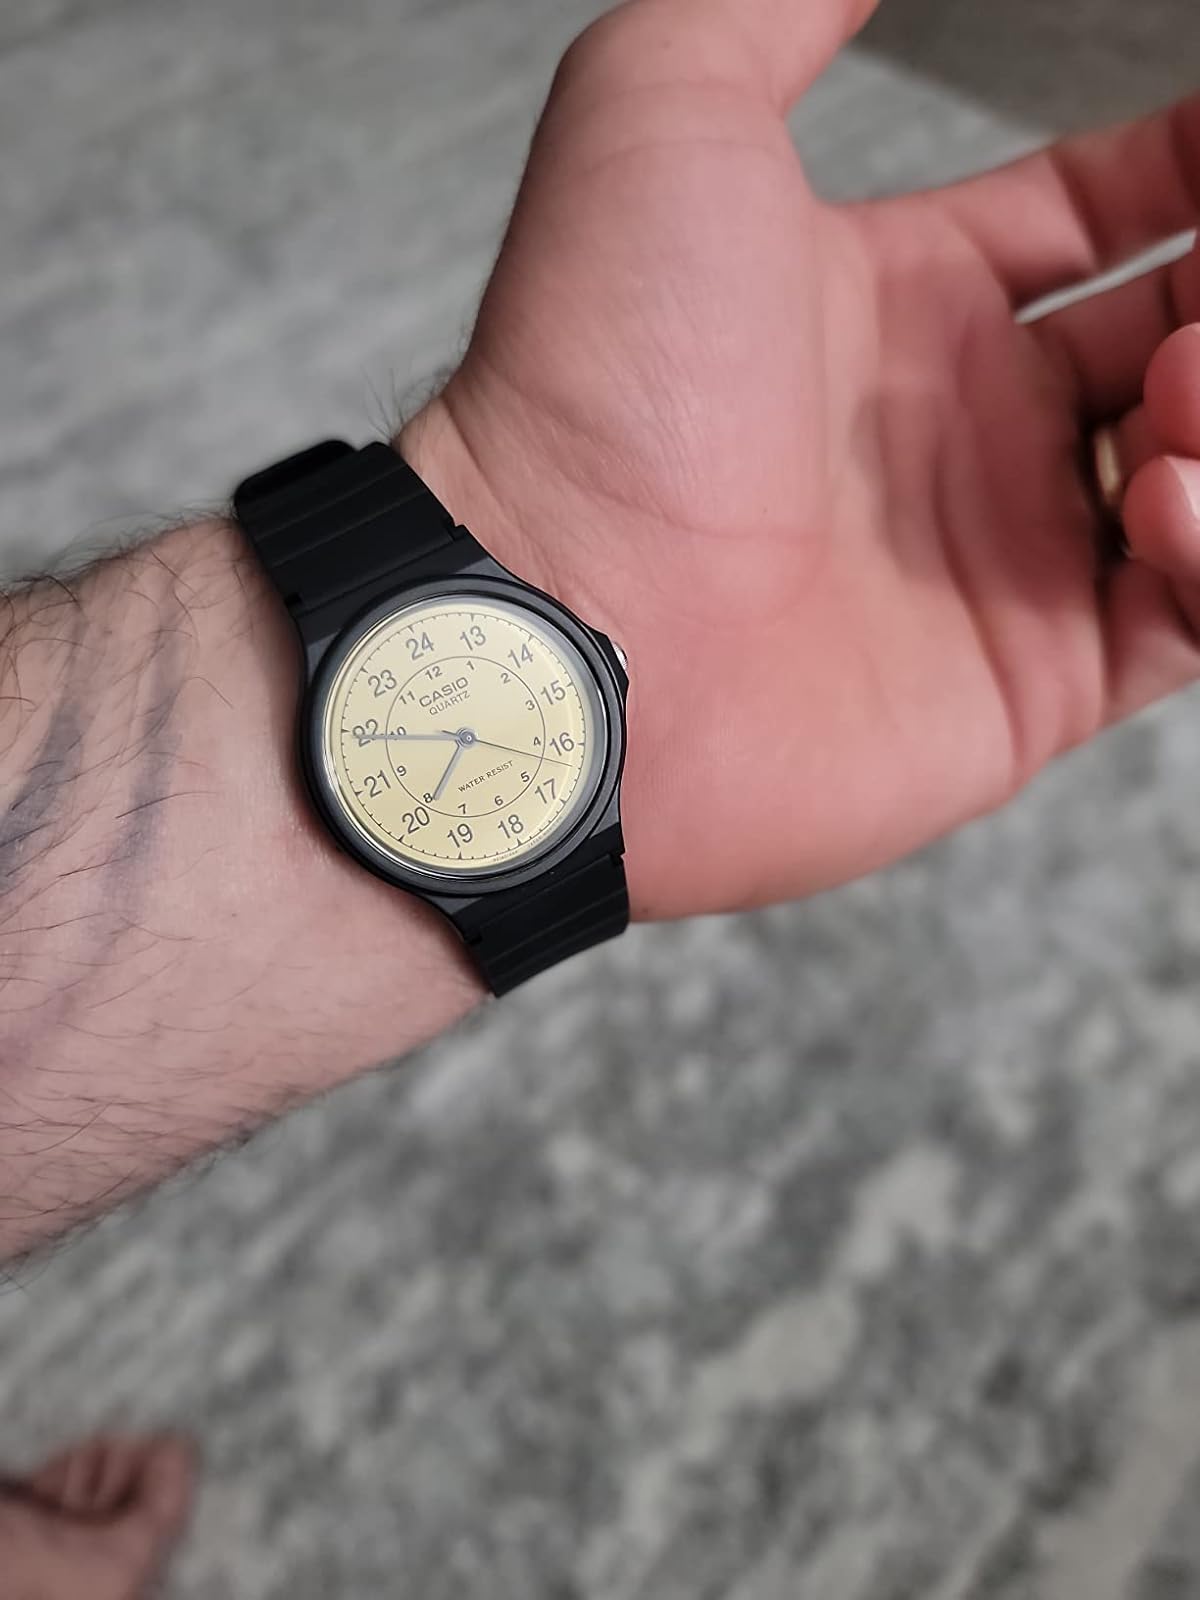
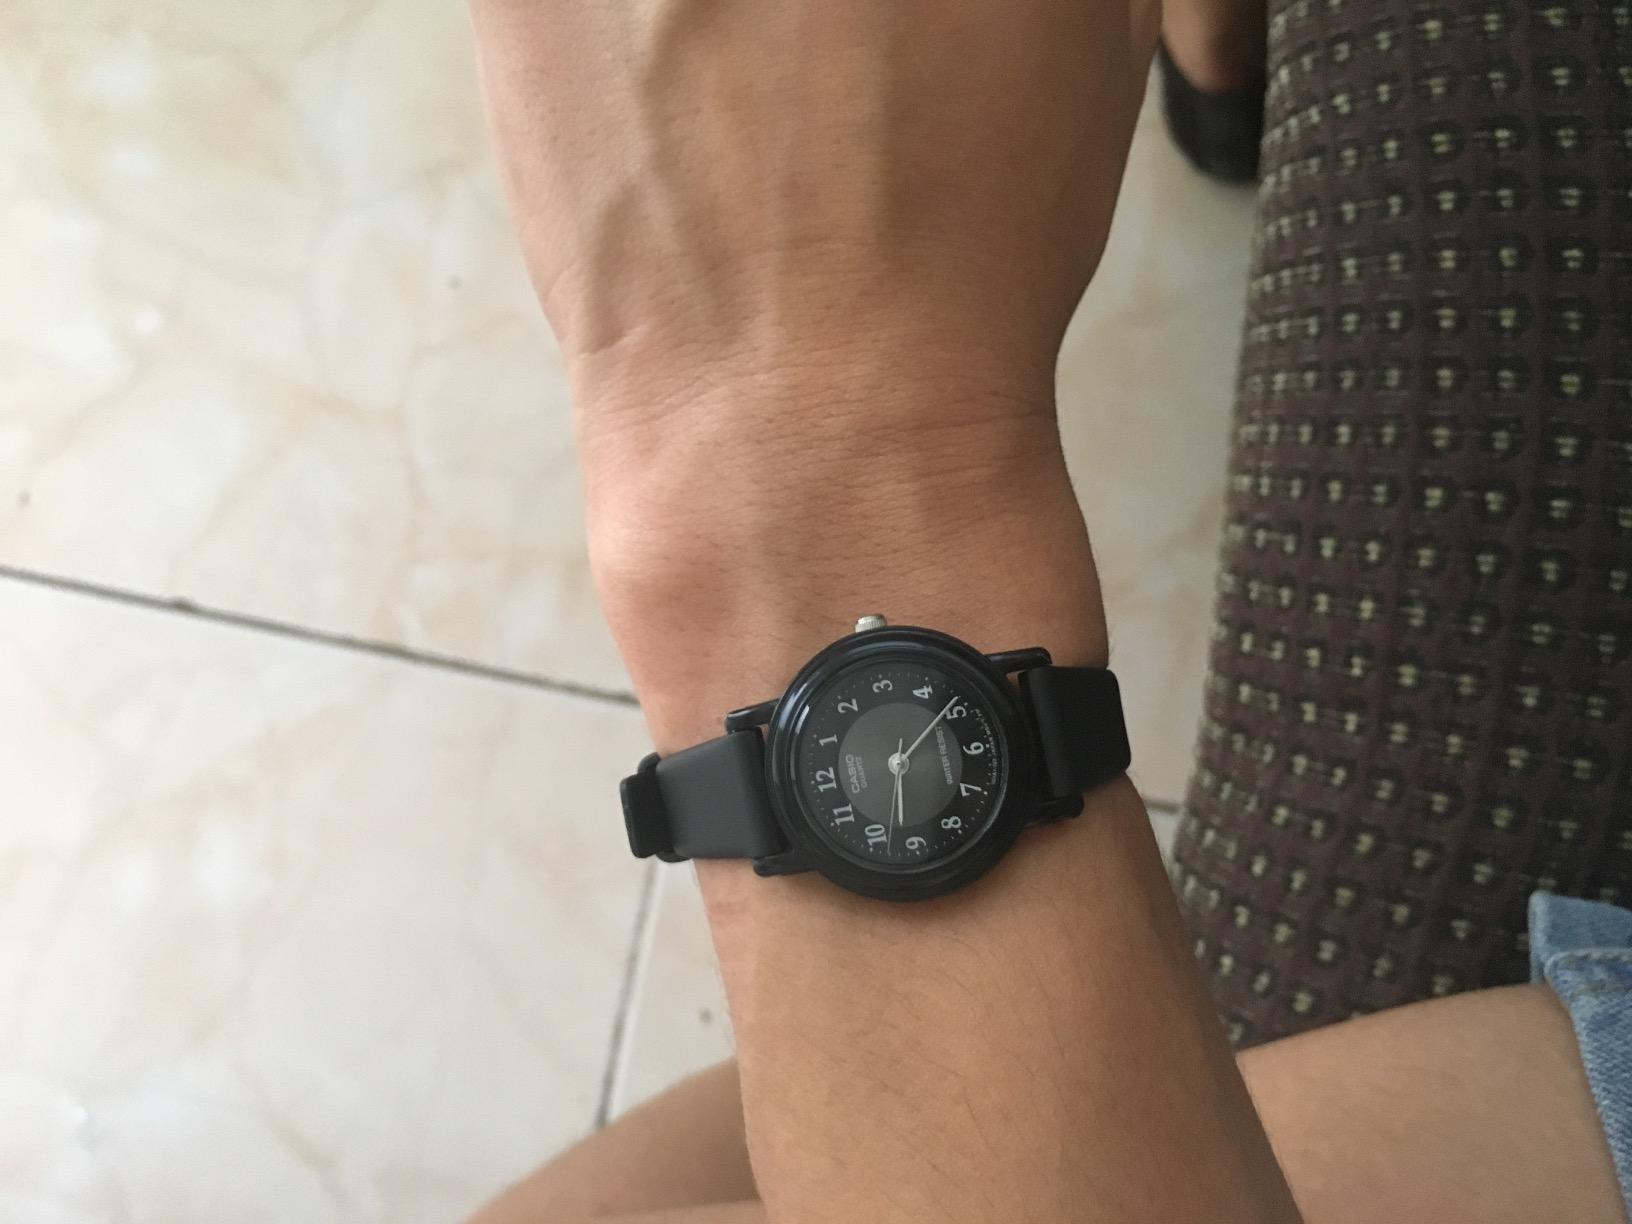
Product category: accessories_watch
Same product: no